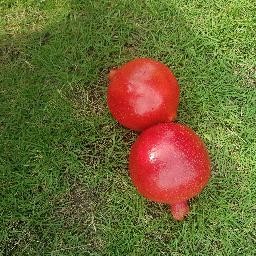
Fruit: Pomegranate
Quality: Good